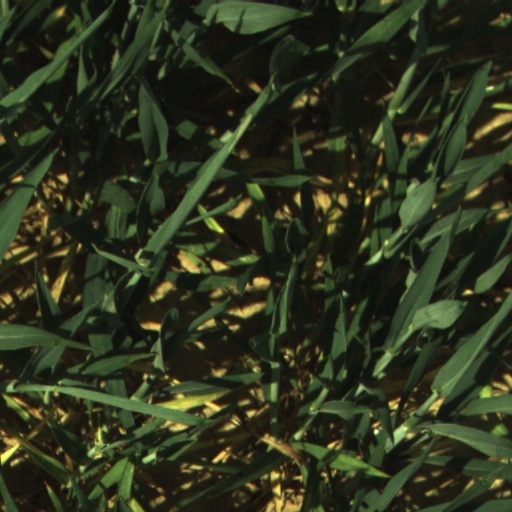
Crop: wheat